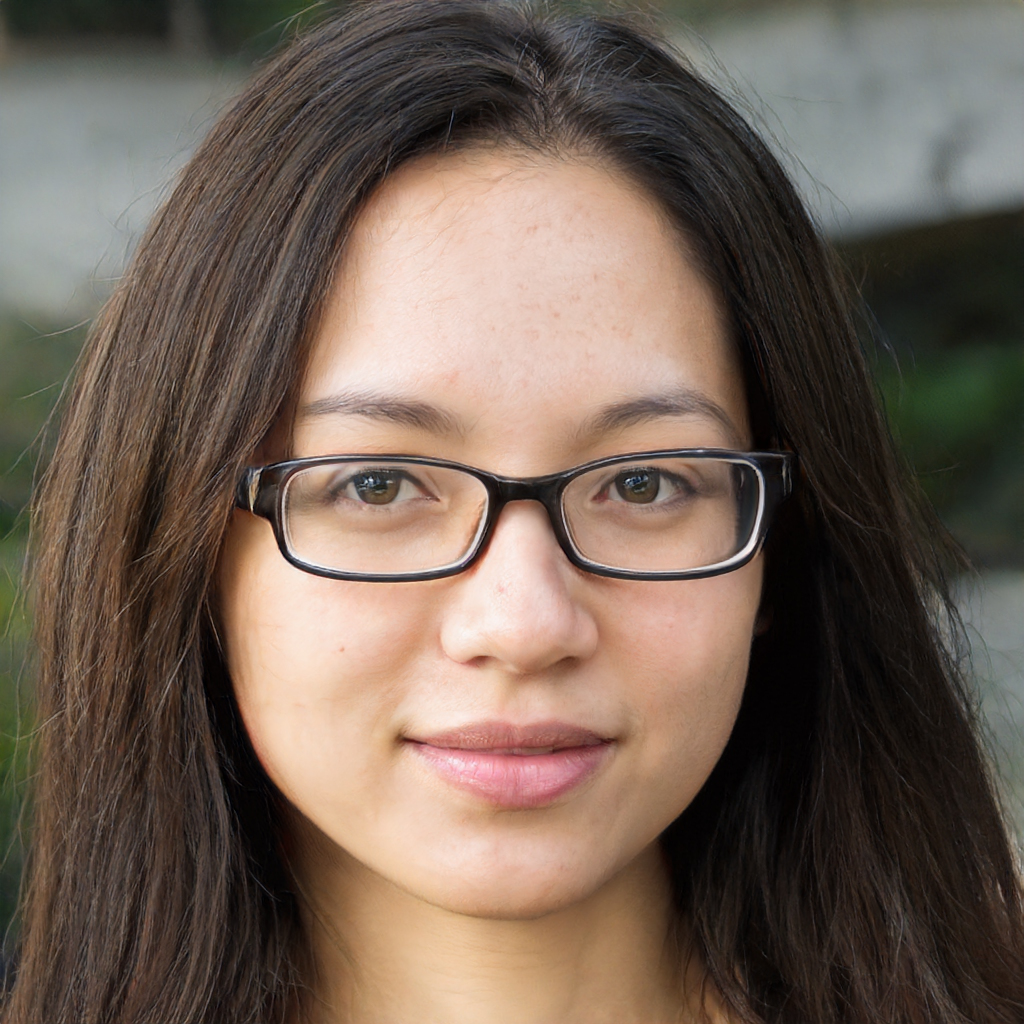
Label: Colored